David Beckmann

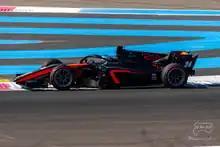
Beckmann driving the Dallara F2 2018 during the 2022 Le Castellet Formula 2 round.

In 2019, Beckmann competed for the French team ART Grand Prix in the newly formed FIA Formula 3 Championship.